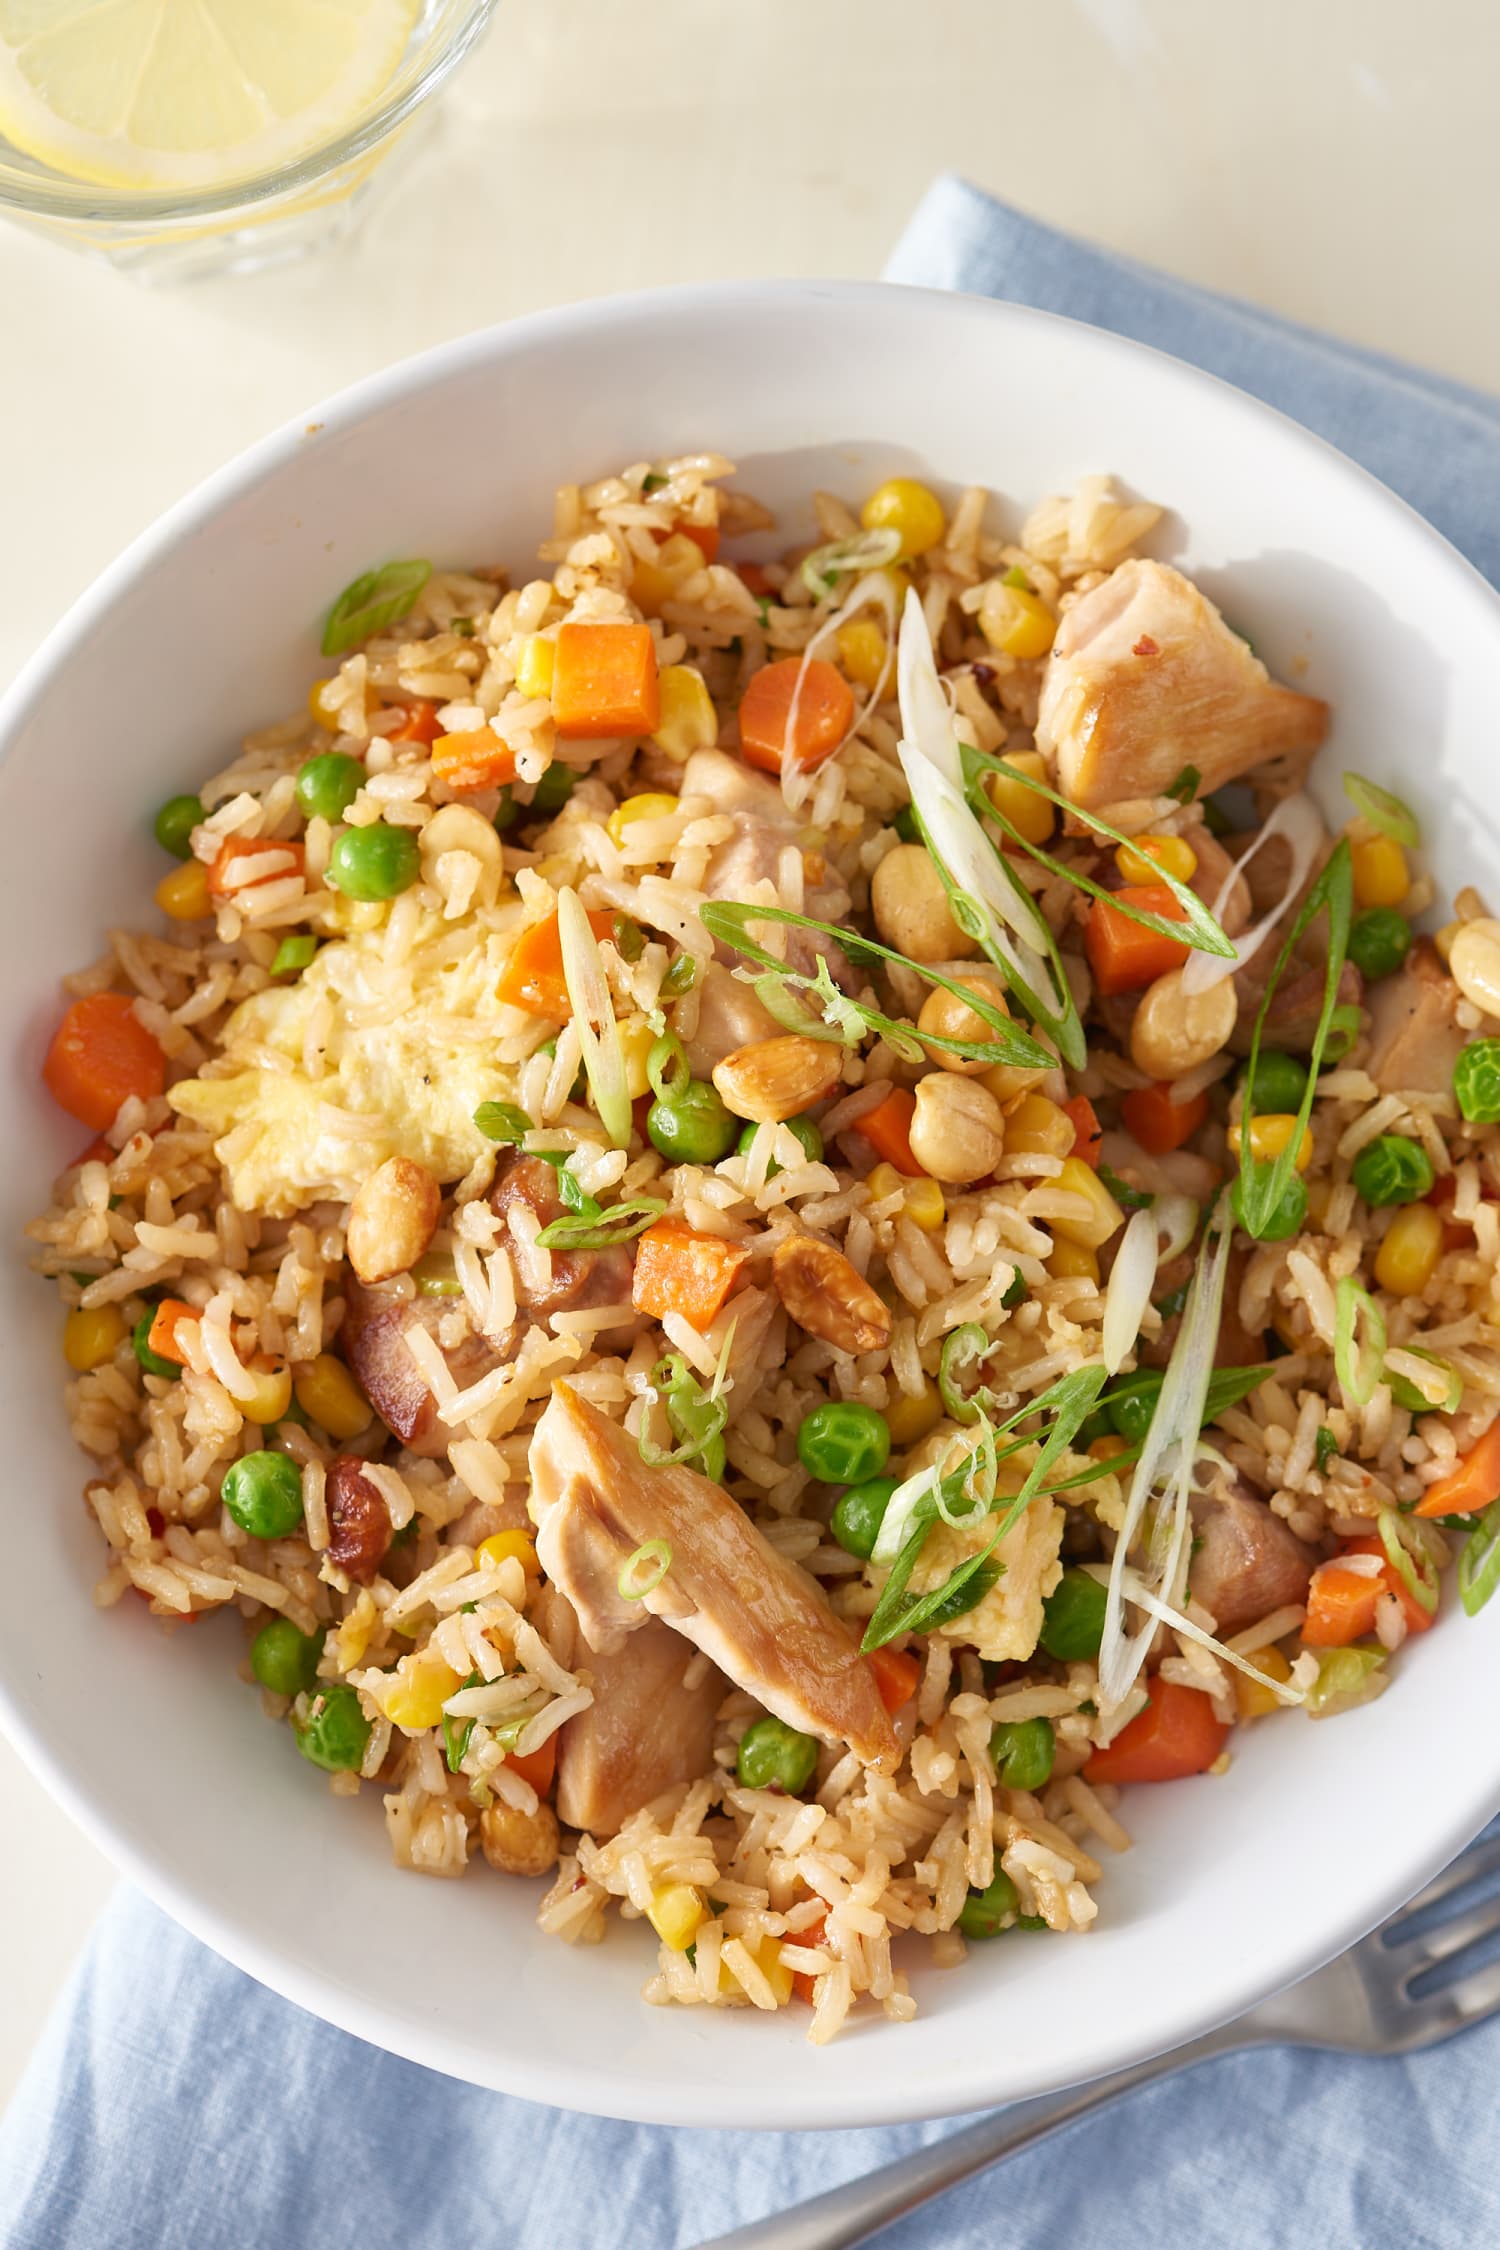
Dish: fried_rice